Yitzchak Mirilashvili

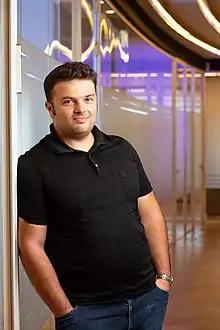
Yitzchak Mirilashvili

Yitzchak Mirilashvili (born Vyacheslav Mikhailovich Mirilashvili; ; born 1984) is an Israeli investor, entrepreneur and philanthropist. He is a co-founder of VK (Vkontakte.ru), Russia's largest social network. Mirilashvili lives in Israel, where he oversees his businesses as well as various charitable foundations and causes. Mirilashvili is the controlling shareholder of Israel's Channel 14 and in The economy channel.